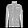
Label: Coat